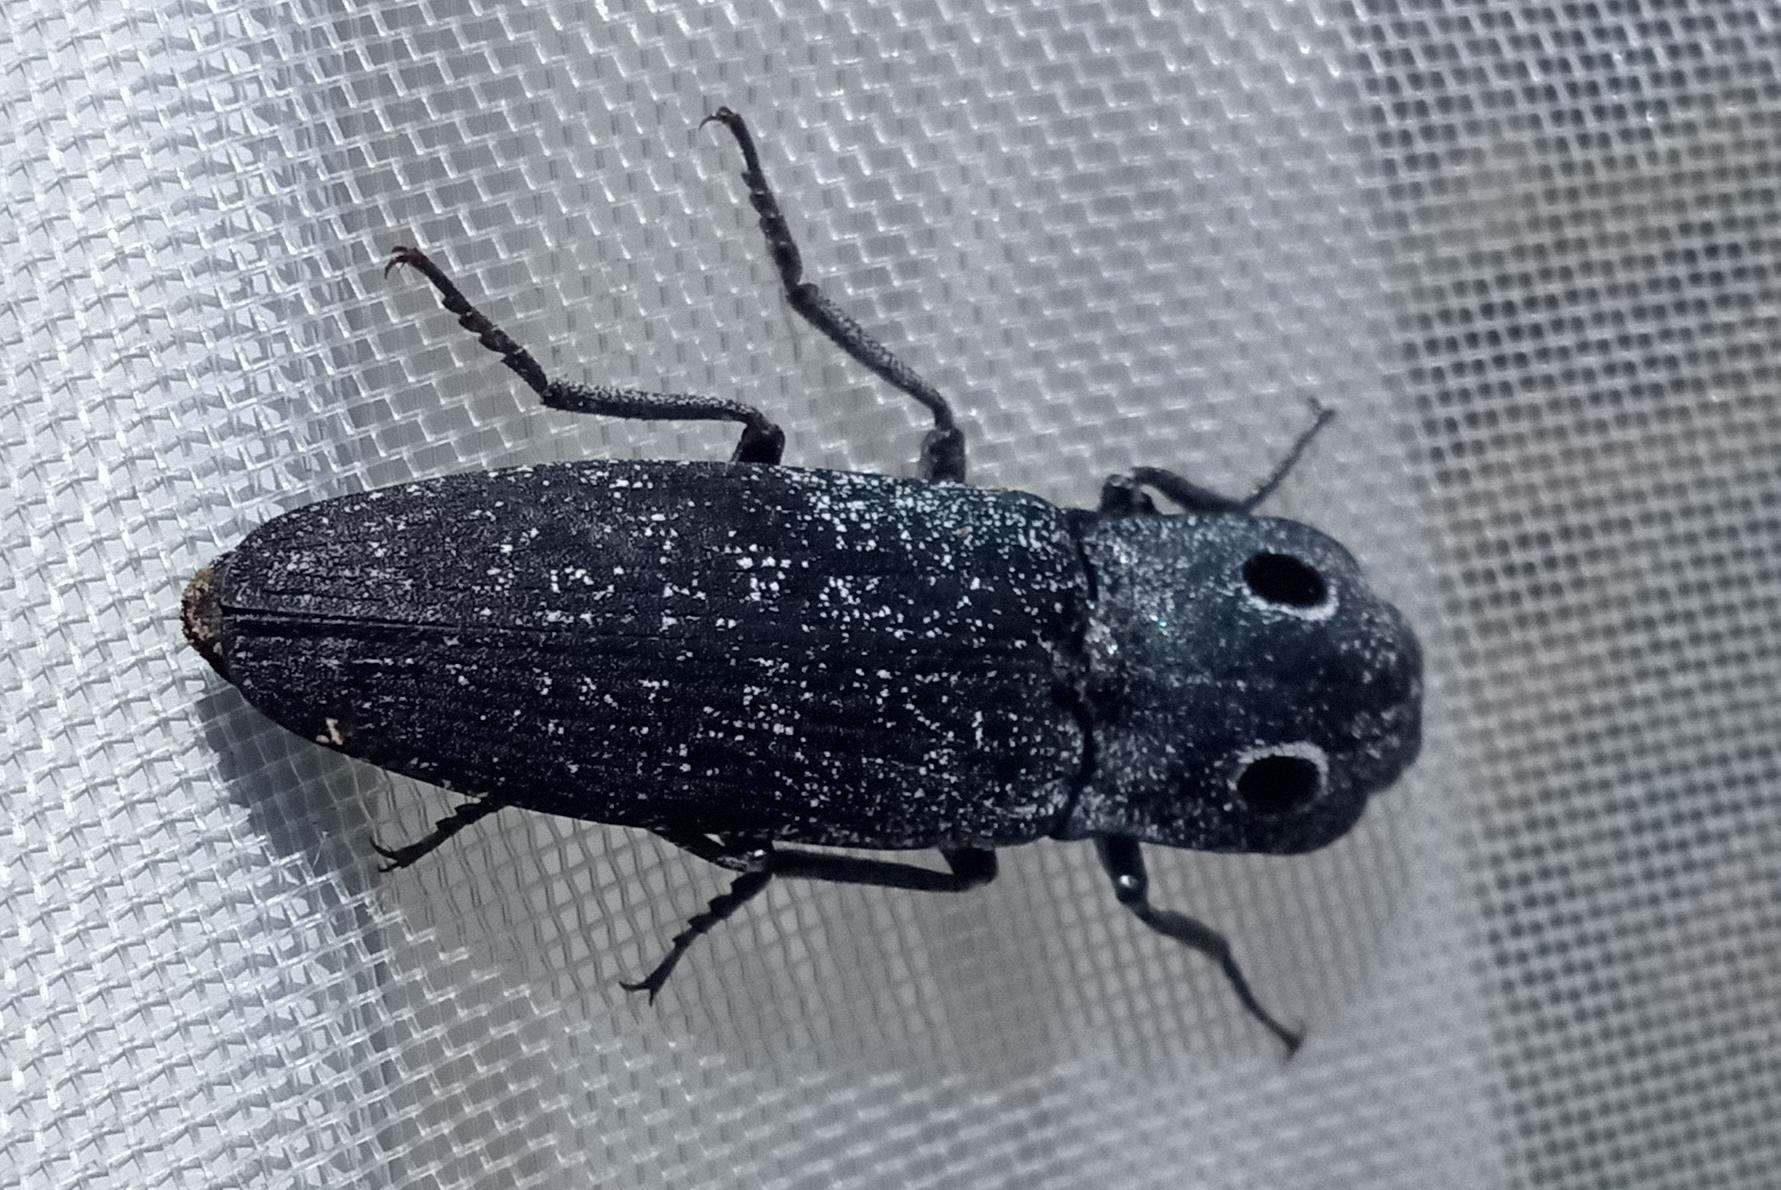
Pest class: clickbeetles_wireworms